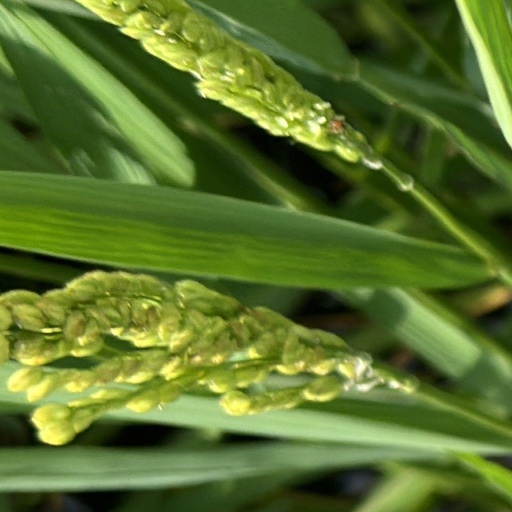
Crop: rice